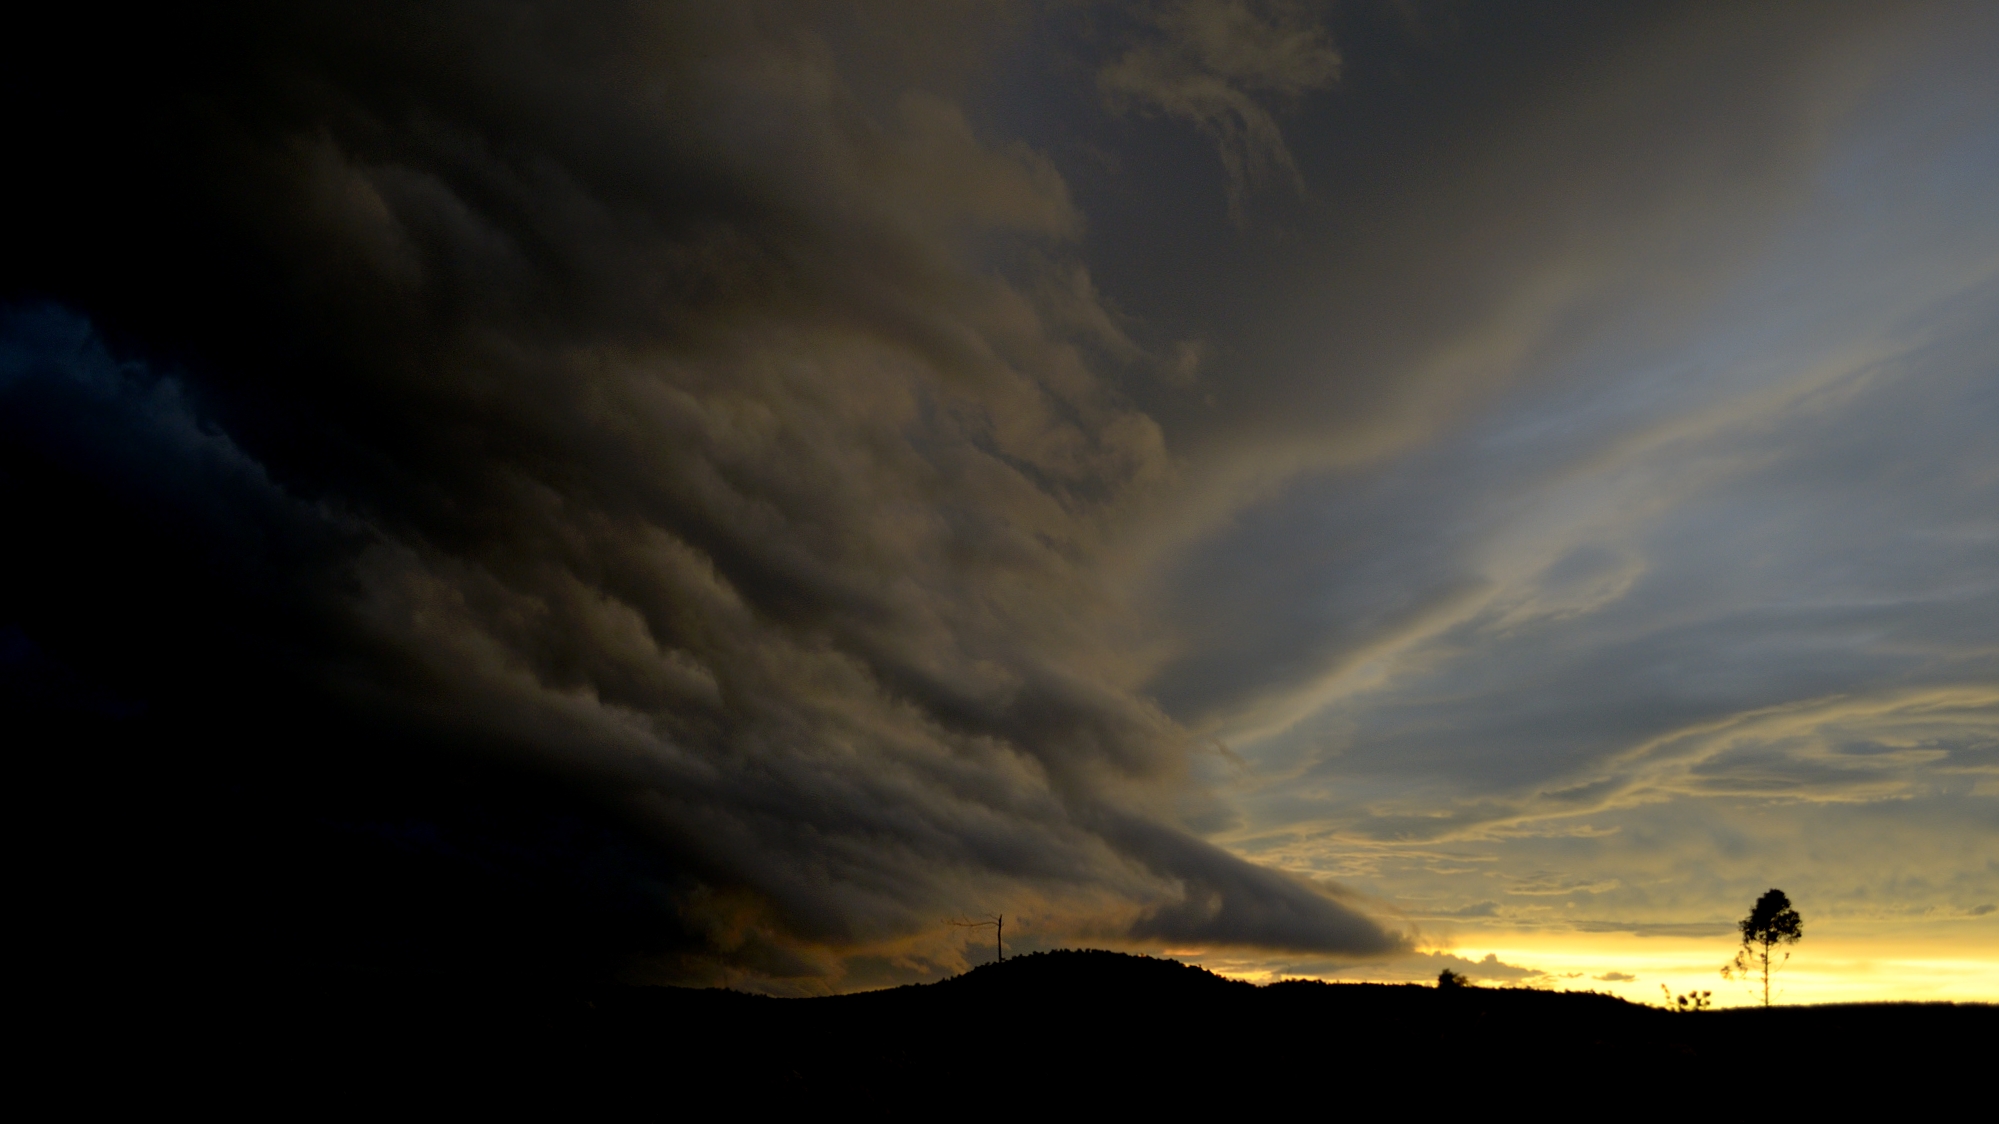
sea, horizon, light, cloud, sky, sunset, sunlight, morning, wave, dawn, atmosphere, dusk, evening, reflection, weather, darkness, 2014, arbol, cielo, nube, tormenta, eldorado, misiones, vallehermoso, 9dejulio, llluvia, meteorological phenomenon